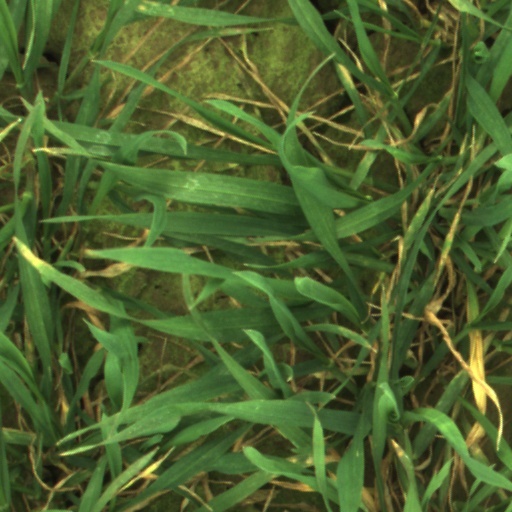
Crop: wheat